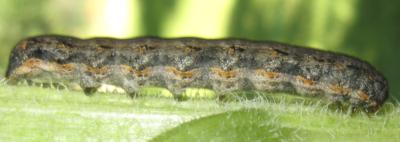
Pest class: cutworms